Kambiz Roshanravan

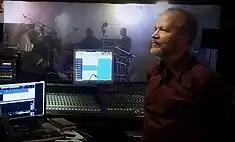
Kambiz Roshanrovan, Saba Studio, 2014

Roshanravan's great interest in music, even in families where neither of them was interested in music, made him eager to listen to the songs and tunes that were played on the radio at that time and to imitate the songs. After each song you hear, he would go to the backyard and sing the song aloud accurately and completely, which would surprise and encourage the neighbors of the child's talent in singing. Ironically, in this neighborhood, there was a person named Mostafa Kasravi who was the composer and conductor of the Radio Orchestra. Hearing these songs, he decided to talk to the Roshanravan's father and encourage him to send his son to the music conservatory. The father initially objected, but eventually, at Kasravi's urging, agreed to enroll his son in the conservatory, provided he only played the violin. Roshanravan later found out that the main reason for his father's condition was that he had once been interested in music and wanted to learn the violin, but had failed due to the family's religious prejudices, So he was looking for the realization of his long-held dream in his son..